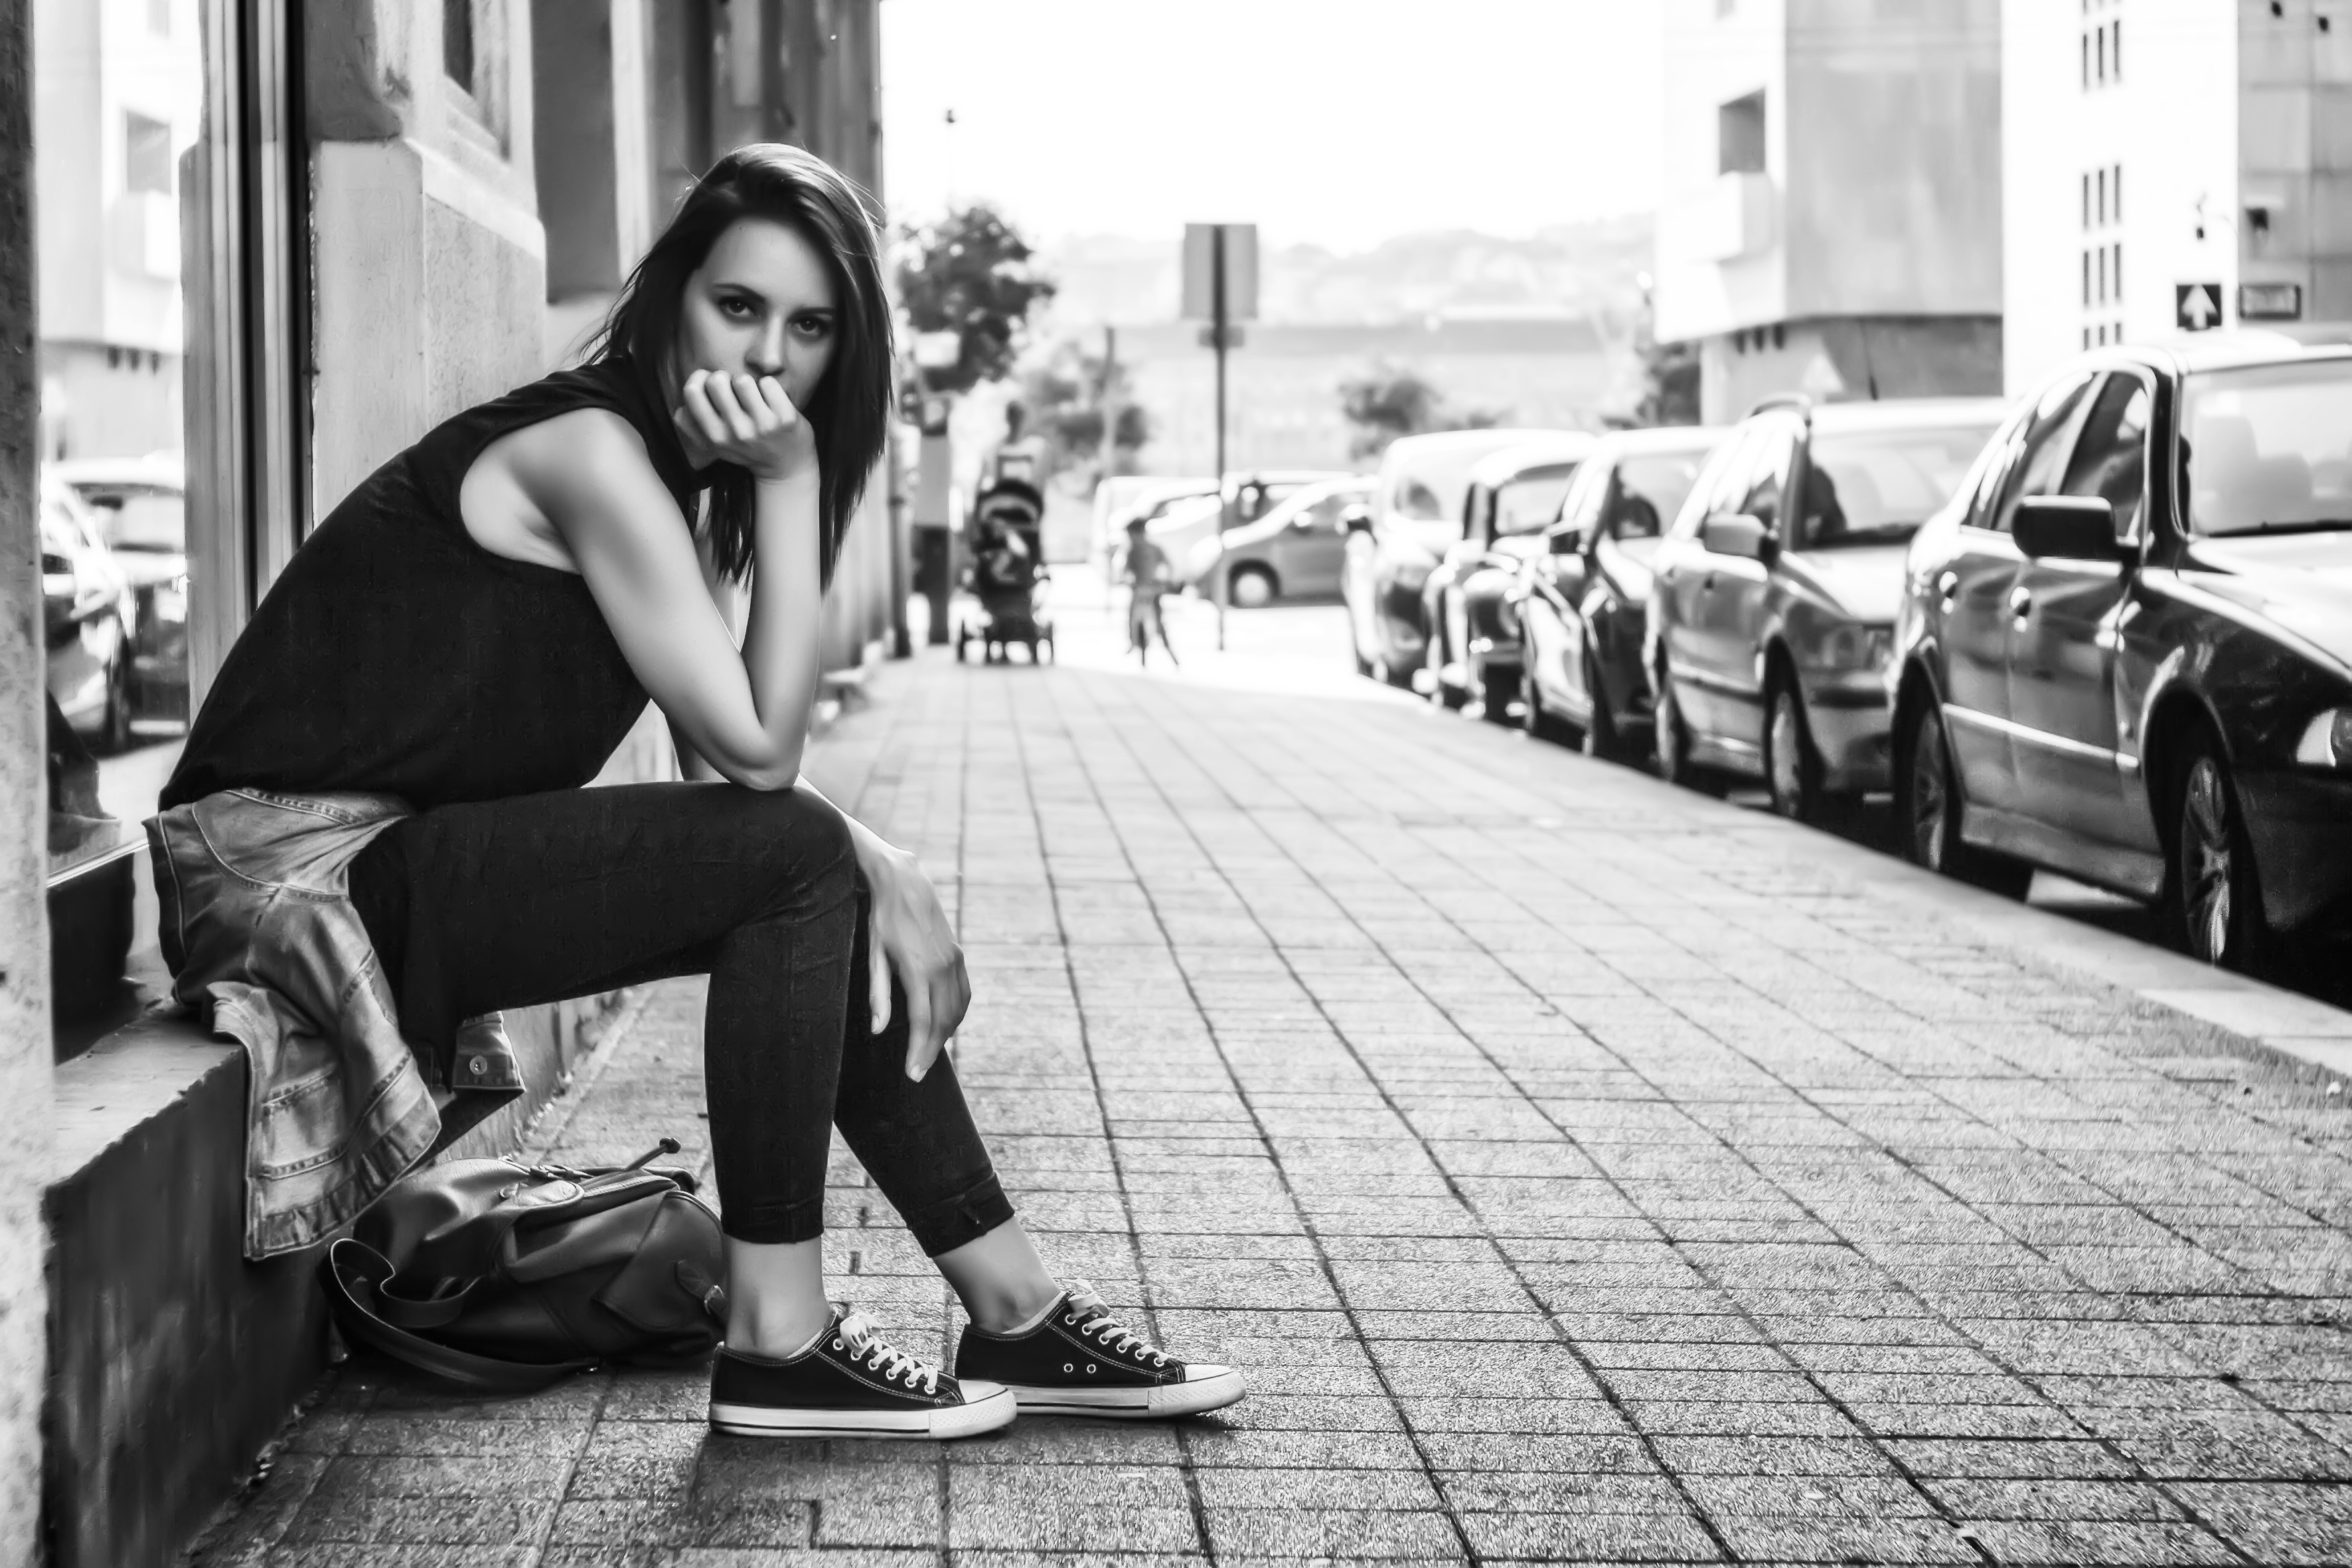
person, black and white, woman, road, white, street, photography, sidewalk, pavement, female, model, sitting, fashion, black, monochrome, lady, posing, infrastructure, photograph, snapshot, photo shoot, monochrome photography, human positions